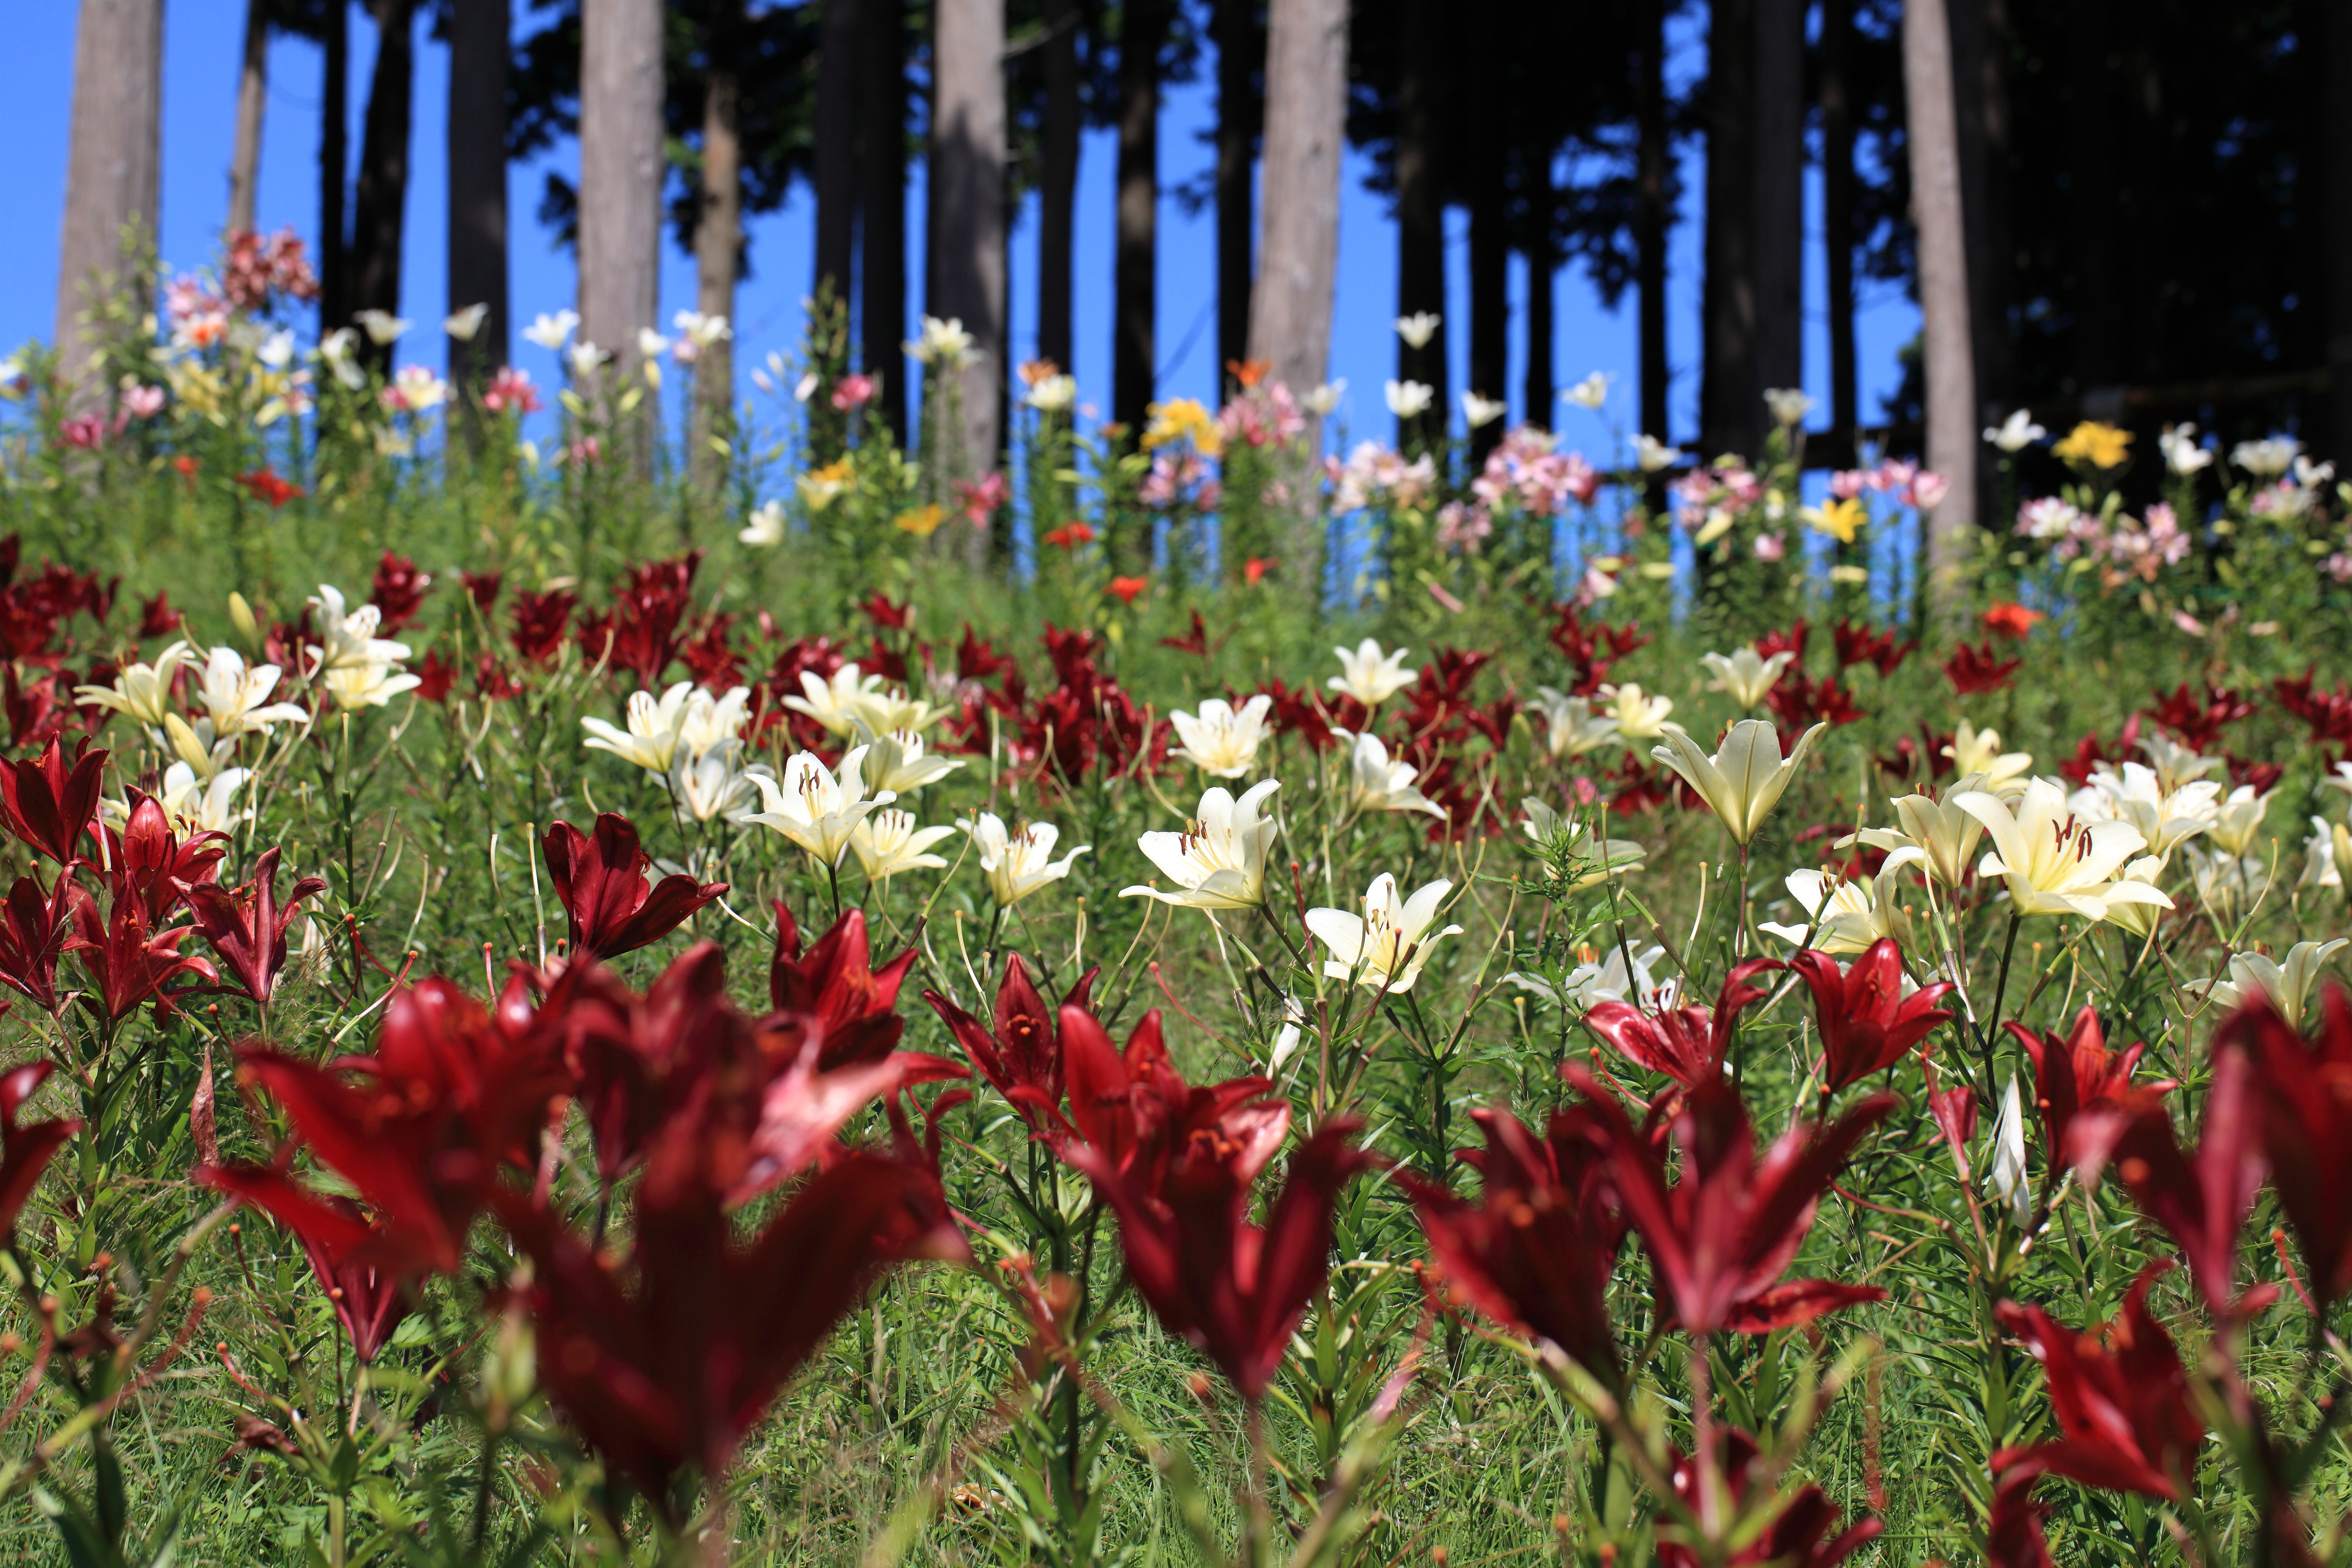
blossom, plant, leaf, flower, high, botany, garden, flora, wildflower, shrub, 5d, hires, lily, markii, hi, res, resolution, lilium, huntermountain, flowering plant, land plant